Double Alibi (1940 film)

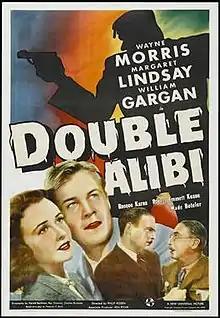
Theatrical release poster

Double Alibi is a 1940 American crime film directed by Phil Rosen and written by Harold Buchman, Roy Chanslor and Charles Grayson. The film stars Wayne Morris, Margaret Lindsay, William Gargan, Roscoe Karns, Robert Emmett Keane and James Burke. The film was released on March 1, 1940, by Universal Pictures.